The Last of the Finest

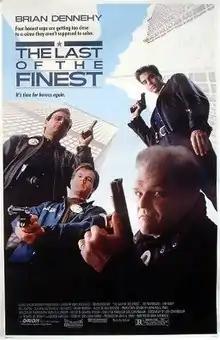
Theatrical release poster

The Last of the Finest, also released as Blue Heat, is a 1990 American crime action film directed by John Mackenzie and starring Brian Dennehy, Joe Pantoliano, Jeff Fahey, and Bill Paxton